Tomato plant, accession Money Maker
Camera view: tilt-top (135 deg); turntable rotation: 60 degrees
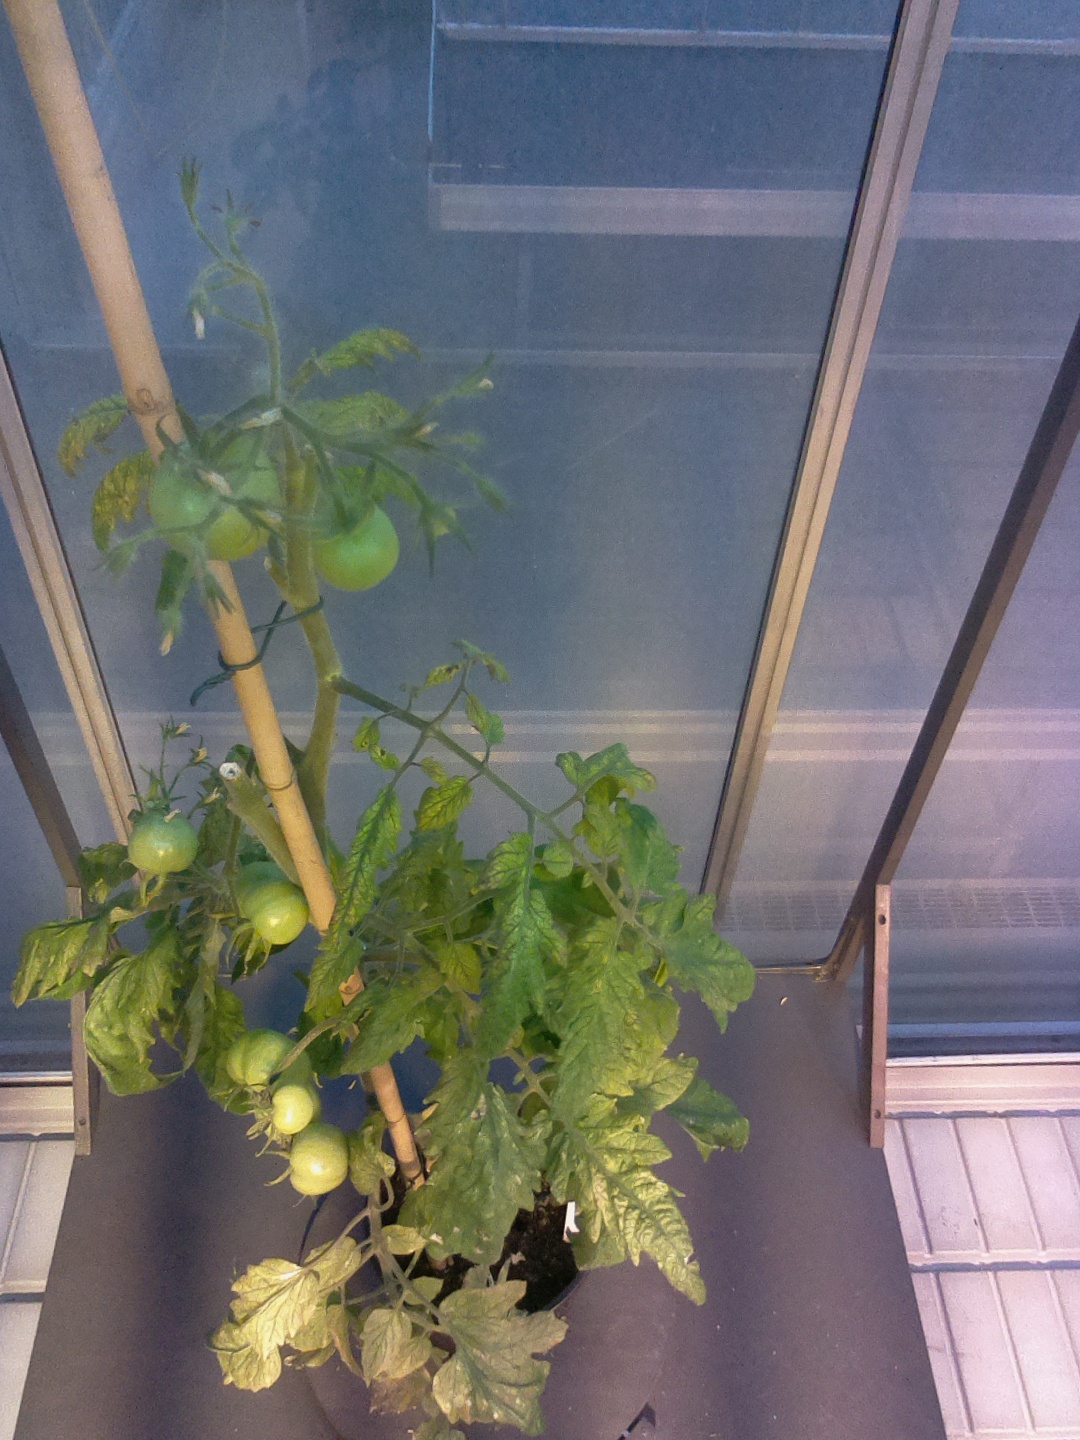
BBCH growth stage 79: 90% -100% of final fruit size